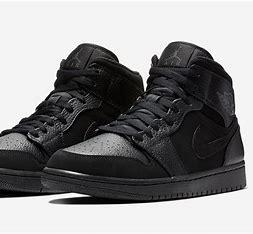
Brand: Nike
Model: 1 Mid